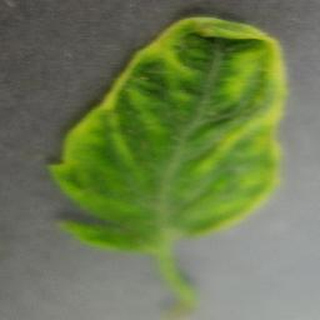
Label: tomato_yellow_leaf_curl_virus